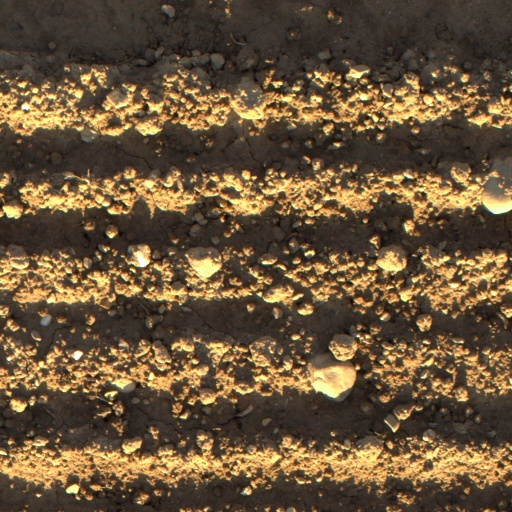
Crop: wheat